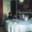
Label: table